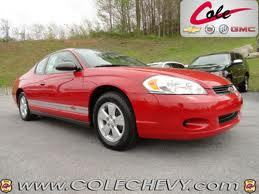
Car model: 2007 Chevrolet Monte Carlo Coupe